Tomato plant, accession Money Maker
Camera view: tilt-top (135 deg); turntable rotation: 0 degrees
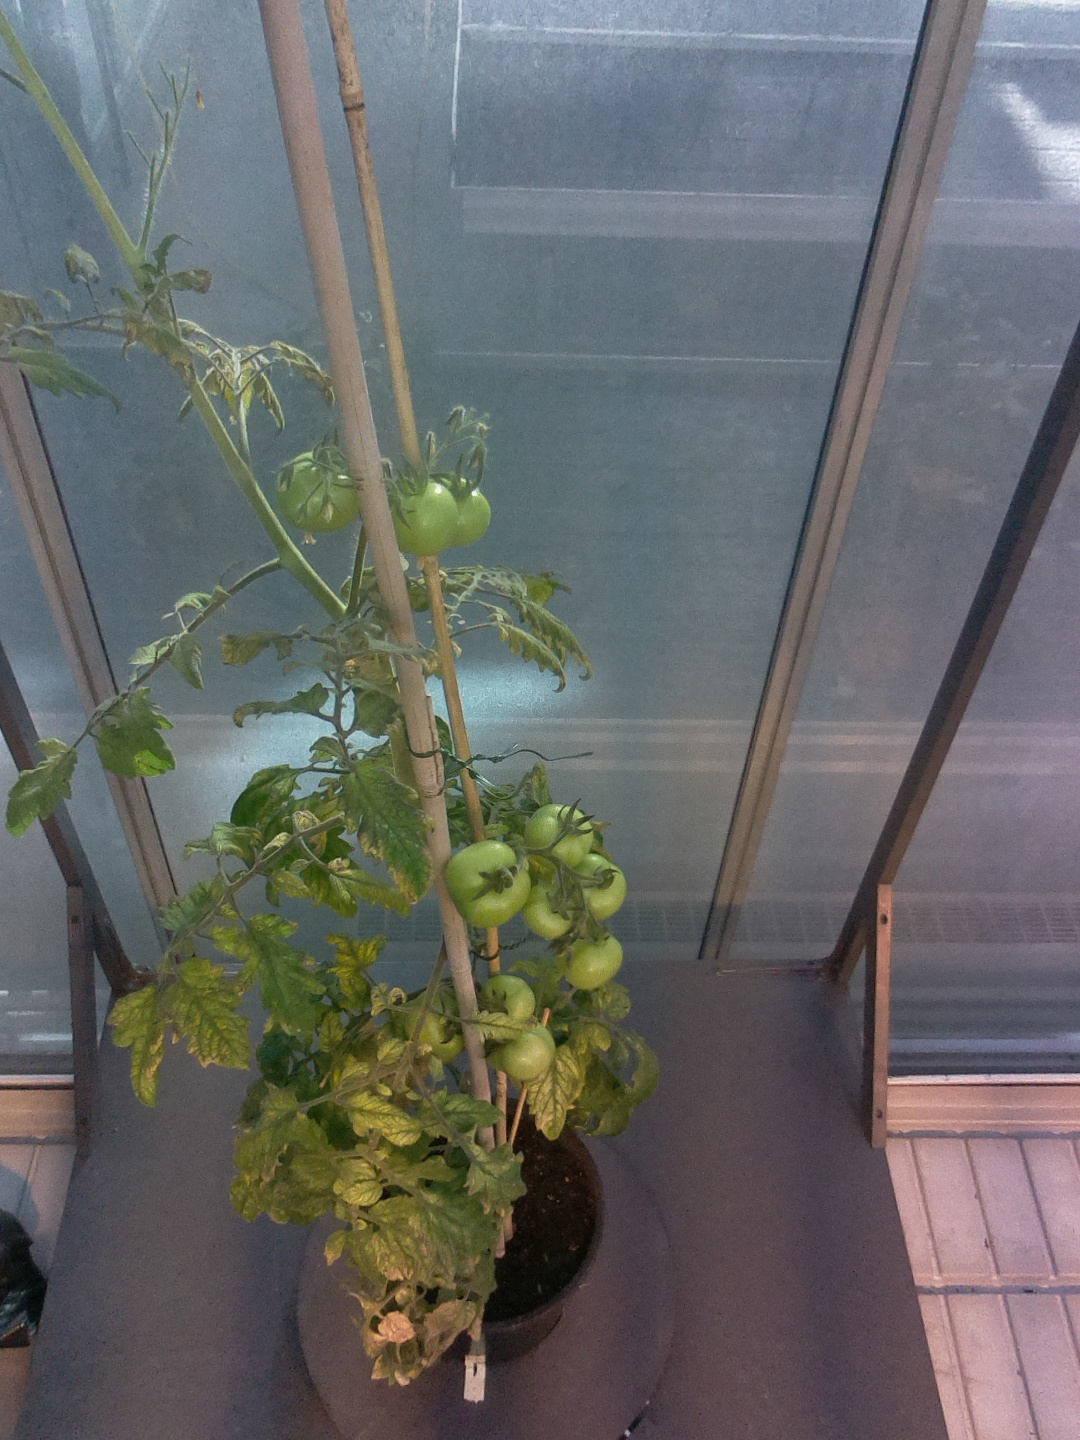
BBCH growth stage 76: 60%-70% of final fruit size